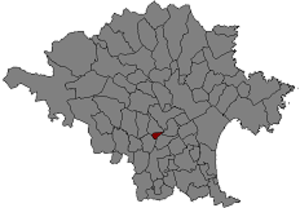
Santa Llogaia d'Àlguema est une commune d'Espagne dans la communauté autonome de Catalogne, province de Gérone, de la comarque d'Alt Empordà